Eric D. Miller

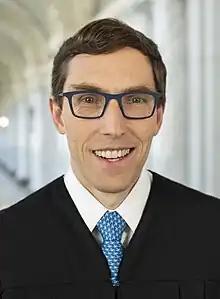
Miller in 2019

Eric David Miller (born 1975) is an American attorney and jurist serving as a United States circuit judge of the United States Court of Appeals for the Ninth Circuit.